Amoudi Bay

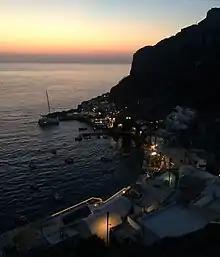
Amoudi Bay at dusk

The bay is a well known site on the island, and is often cited as an excellent location for viewing the sunset. The bay is also known for the 200 steps leading from the base of the feature to the town of Oia on the cliffs above. Due to the locale's importance to local tourism, the base of the bay's cliffs is dotted with buildings belonging to the village of Ormos Armeni, and many sailing tours use Amoudi as their staging point.